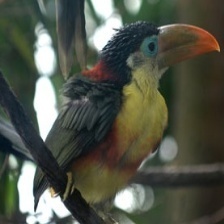
Species: CURL CRESTED ARACURI
Scientific name: PTEROGLOSSUS BEAUHARNAESII
ImageNet parent category: toucan